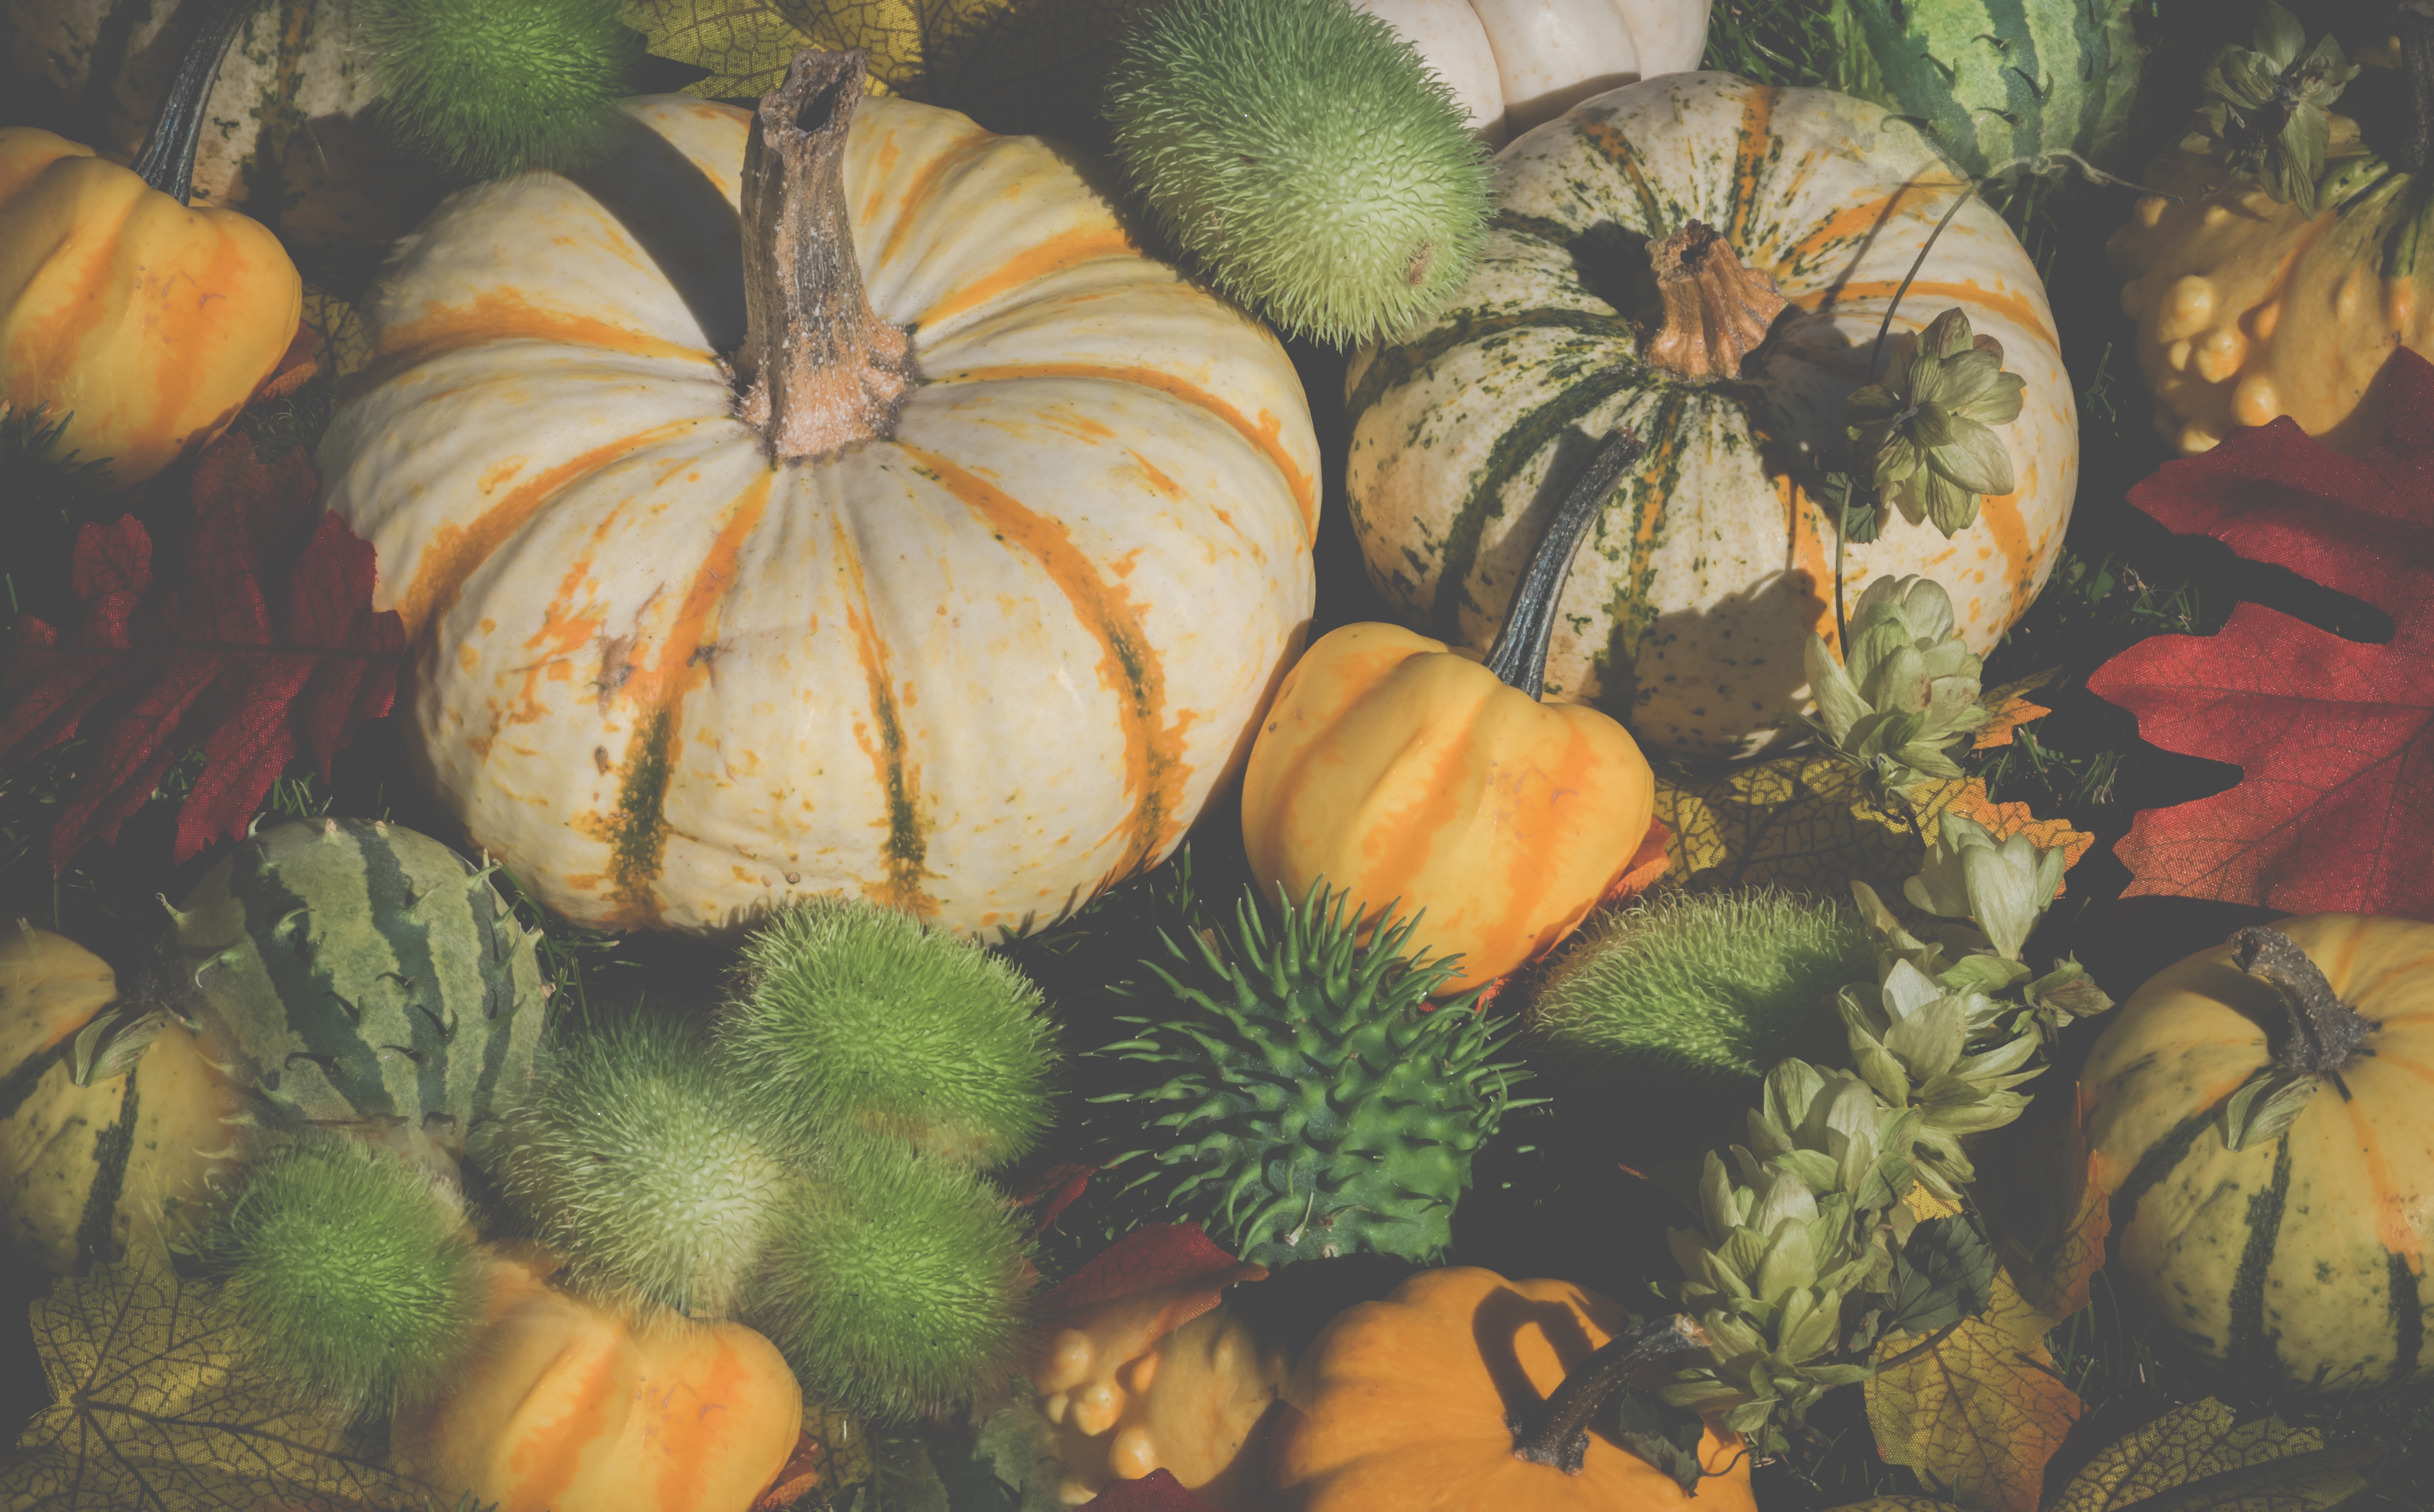
cucurbita, winter squash, vegetable, pumpkin, gourd, still life, calabaza, cucumber gourd and melon family, produce, still life photography, squash, painting, computer wallpaper, plant, gourd order